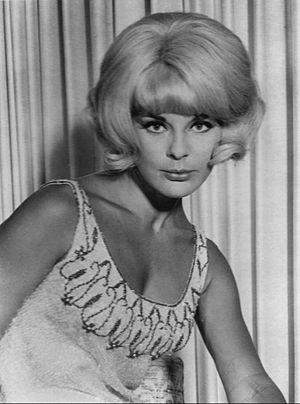
Le cinéma allemand est l'un des cinémas nationaux à l'histoire la plus prestigieuse. La création cinématographique en Allemagne a fortement été marquée par les ruptures politiques et sociologiques qu'a connues le pays. Les deux guerres mondiales et la séparation en deux États distincts appartenant à des groupes antagonistes l'ont influencée au plus haut point. On doit citer en particulier le rôle normalisateur que jouèrent les sociétés ou organismes cinématographiques, particulièrement la UFA et la DEFA.
Elke Sommer est une actrice, chanteuse et peintre allemande née le 5 novembre 1940 à Berlin.